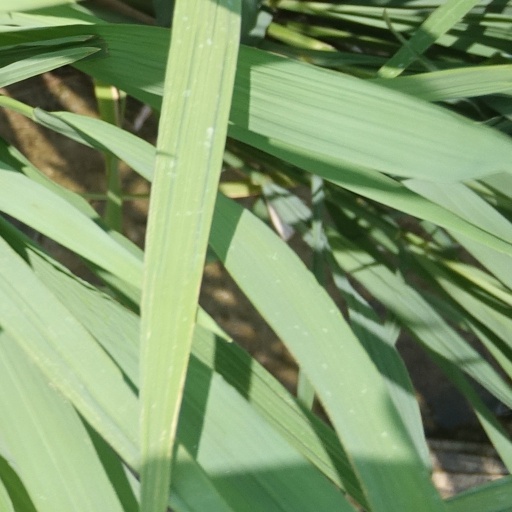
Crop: rice